Bristol Scout F

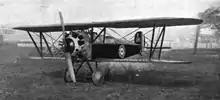

By the end of 1916 there was a shortage of suitably powerful engines for single-seat fighters needed for air superiority. One of the few available was the Hispano-Suiza 8, but it was unreliable and production was being absorbed by the need to power the Royal Aircraft Factory S.E.5A that was entering service. Frank Barnwell of the Bristol Aeroplane Company designed a single-seat biplane, called the Scout E, around a proposed ten-cylinder water-cooled radial engine designed by Harry Ricardo and Frank Halford, but this failed to materialise and another powerplant was sought. The Company gained an Air Ministry contract for six aircraft and was promised some Hispano-Suiza V8s, but by June 1917 these had been replaced by Sunbeam ArabV8 engines. With the Arab engine the design was redesignated the Scout F.